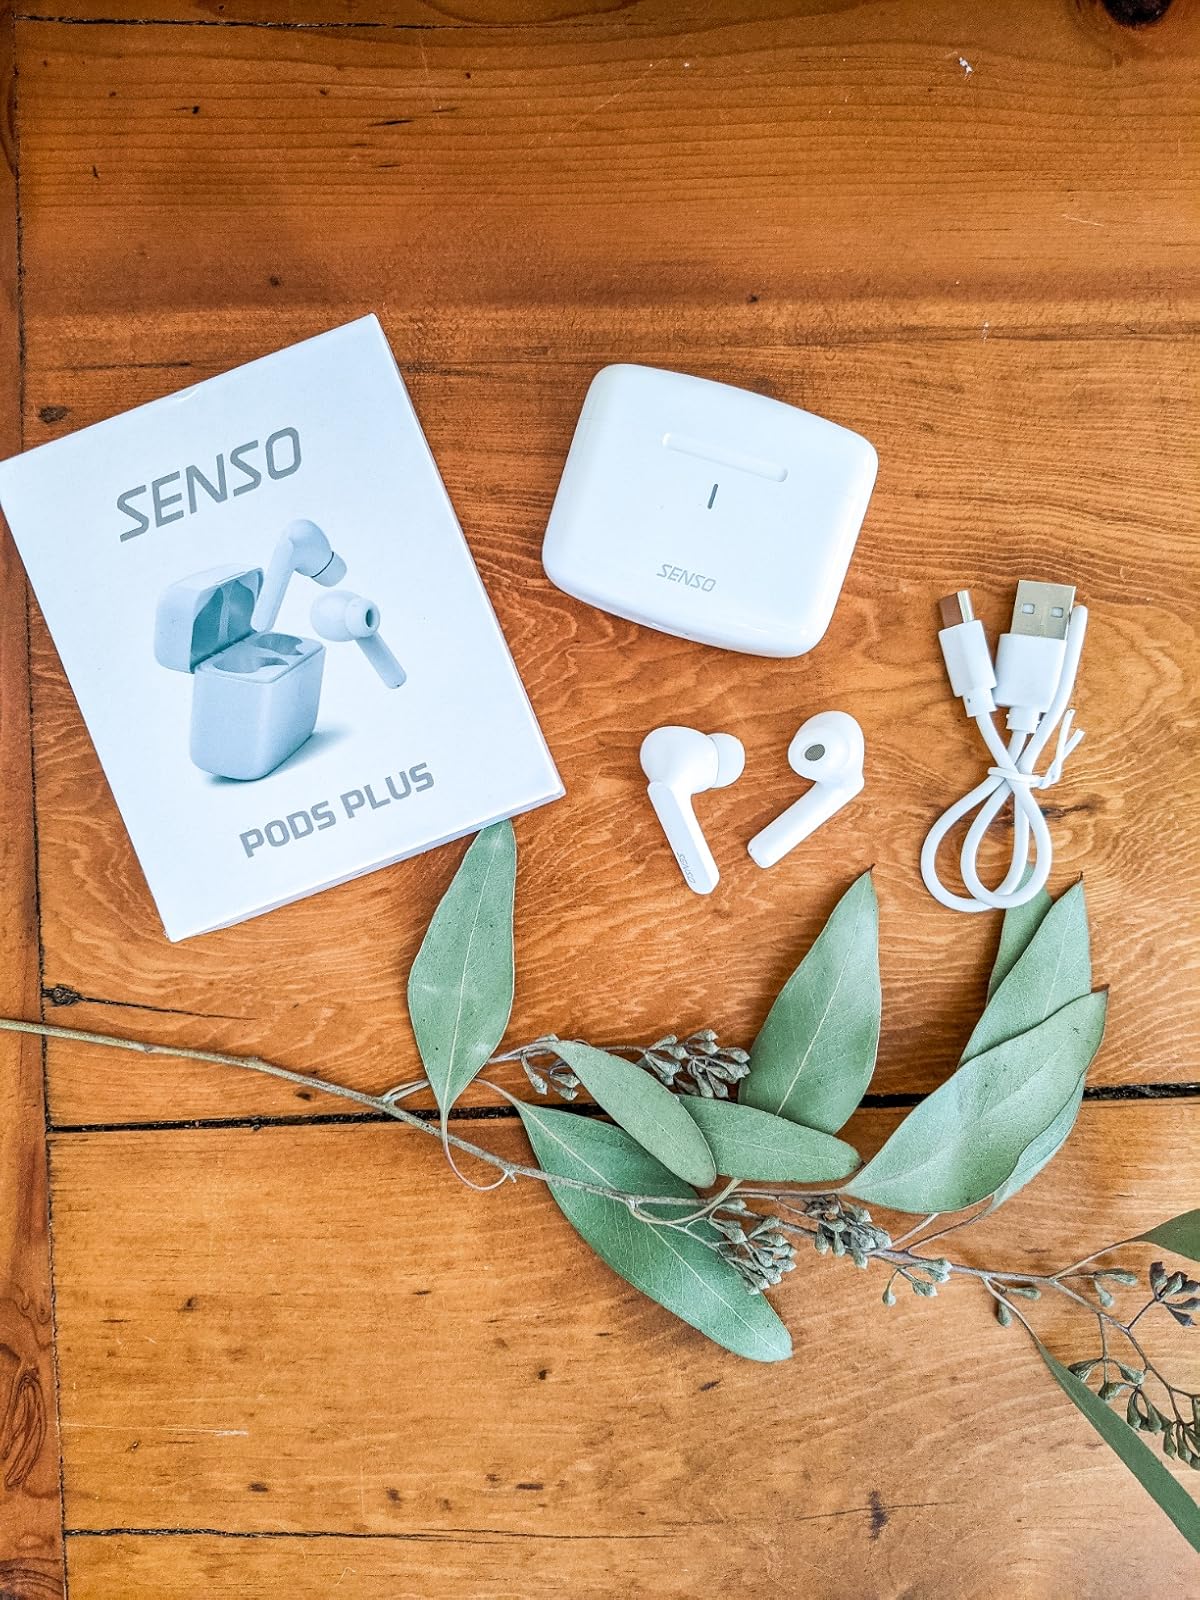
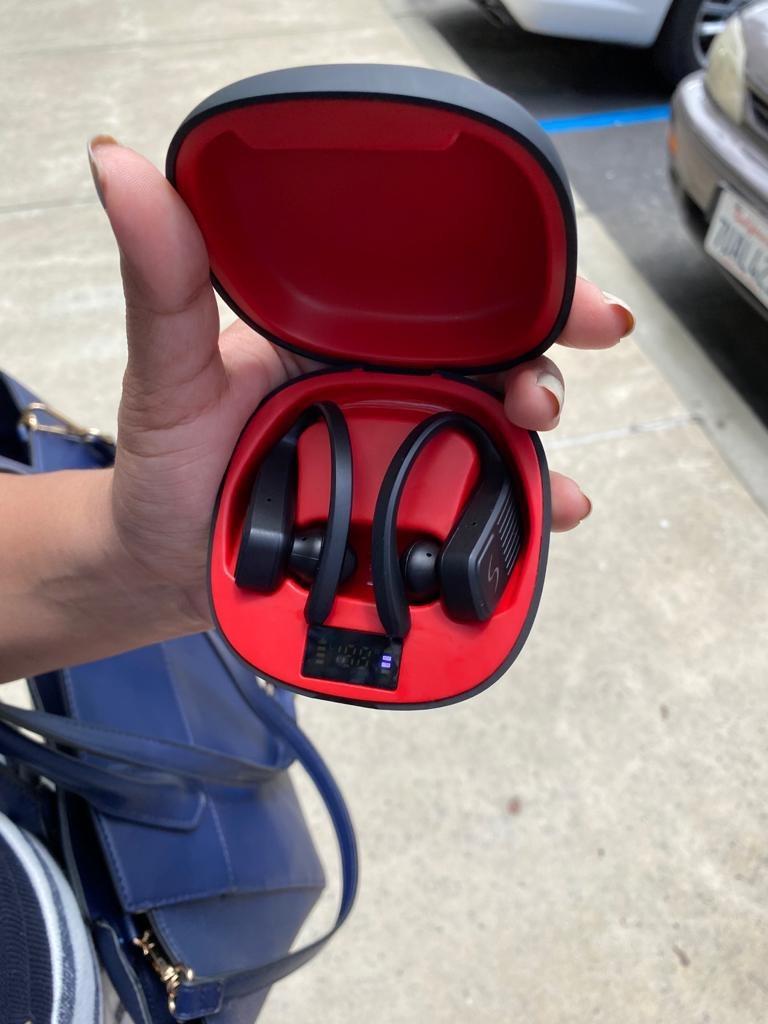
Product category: earbuds
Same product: no